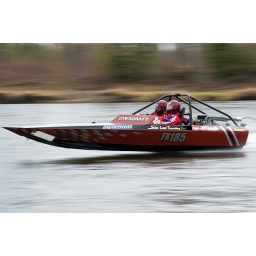
Jet boat races on the Athabaska river near Whitecourt. Using panning